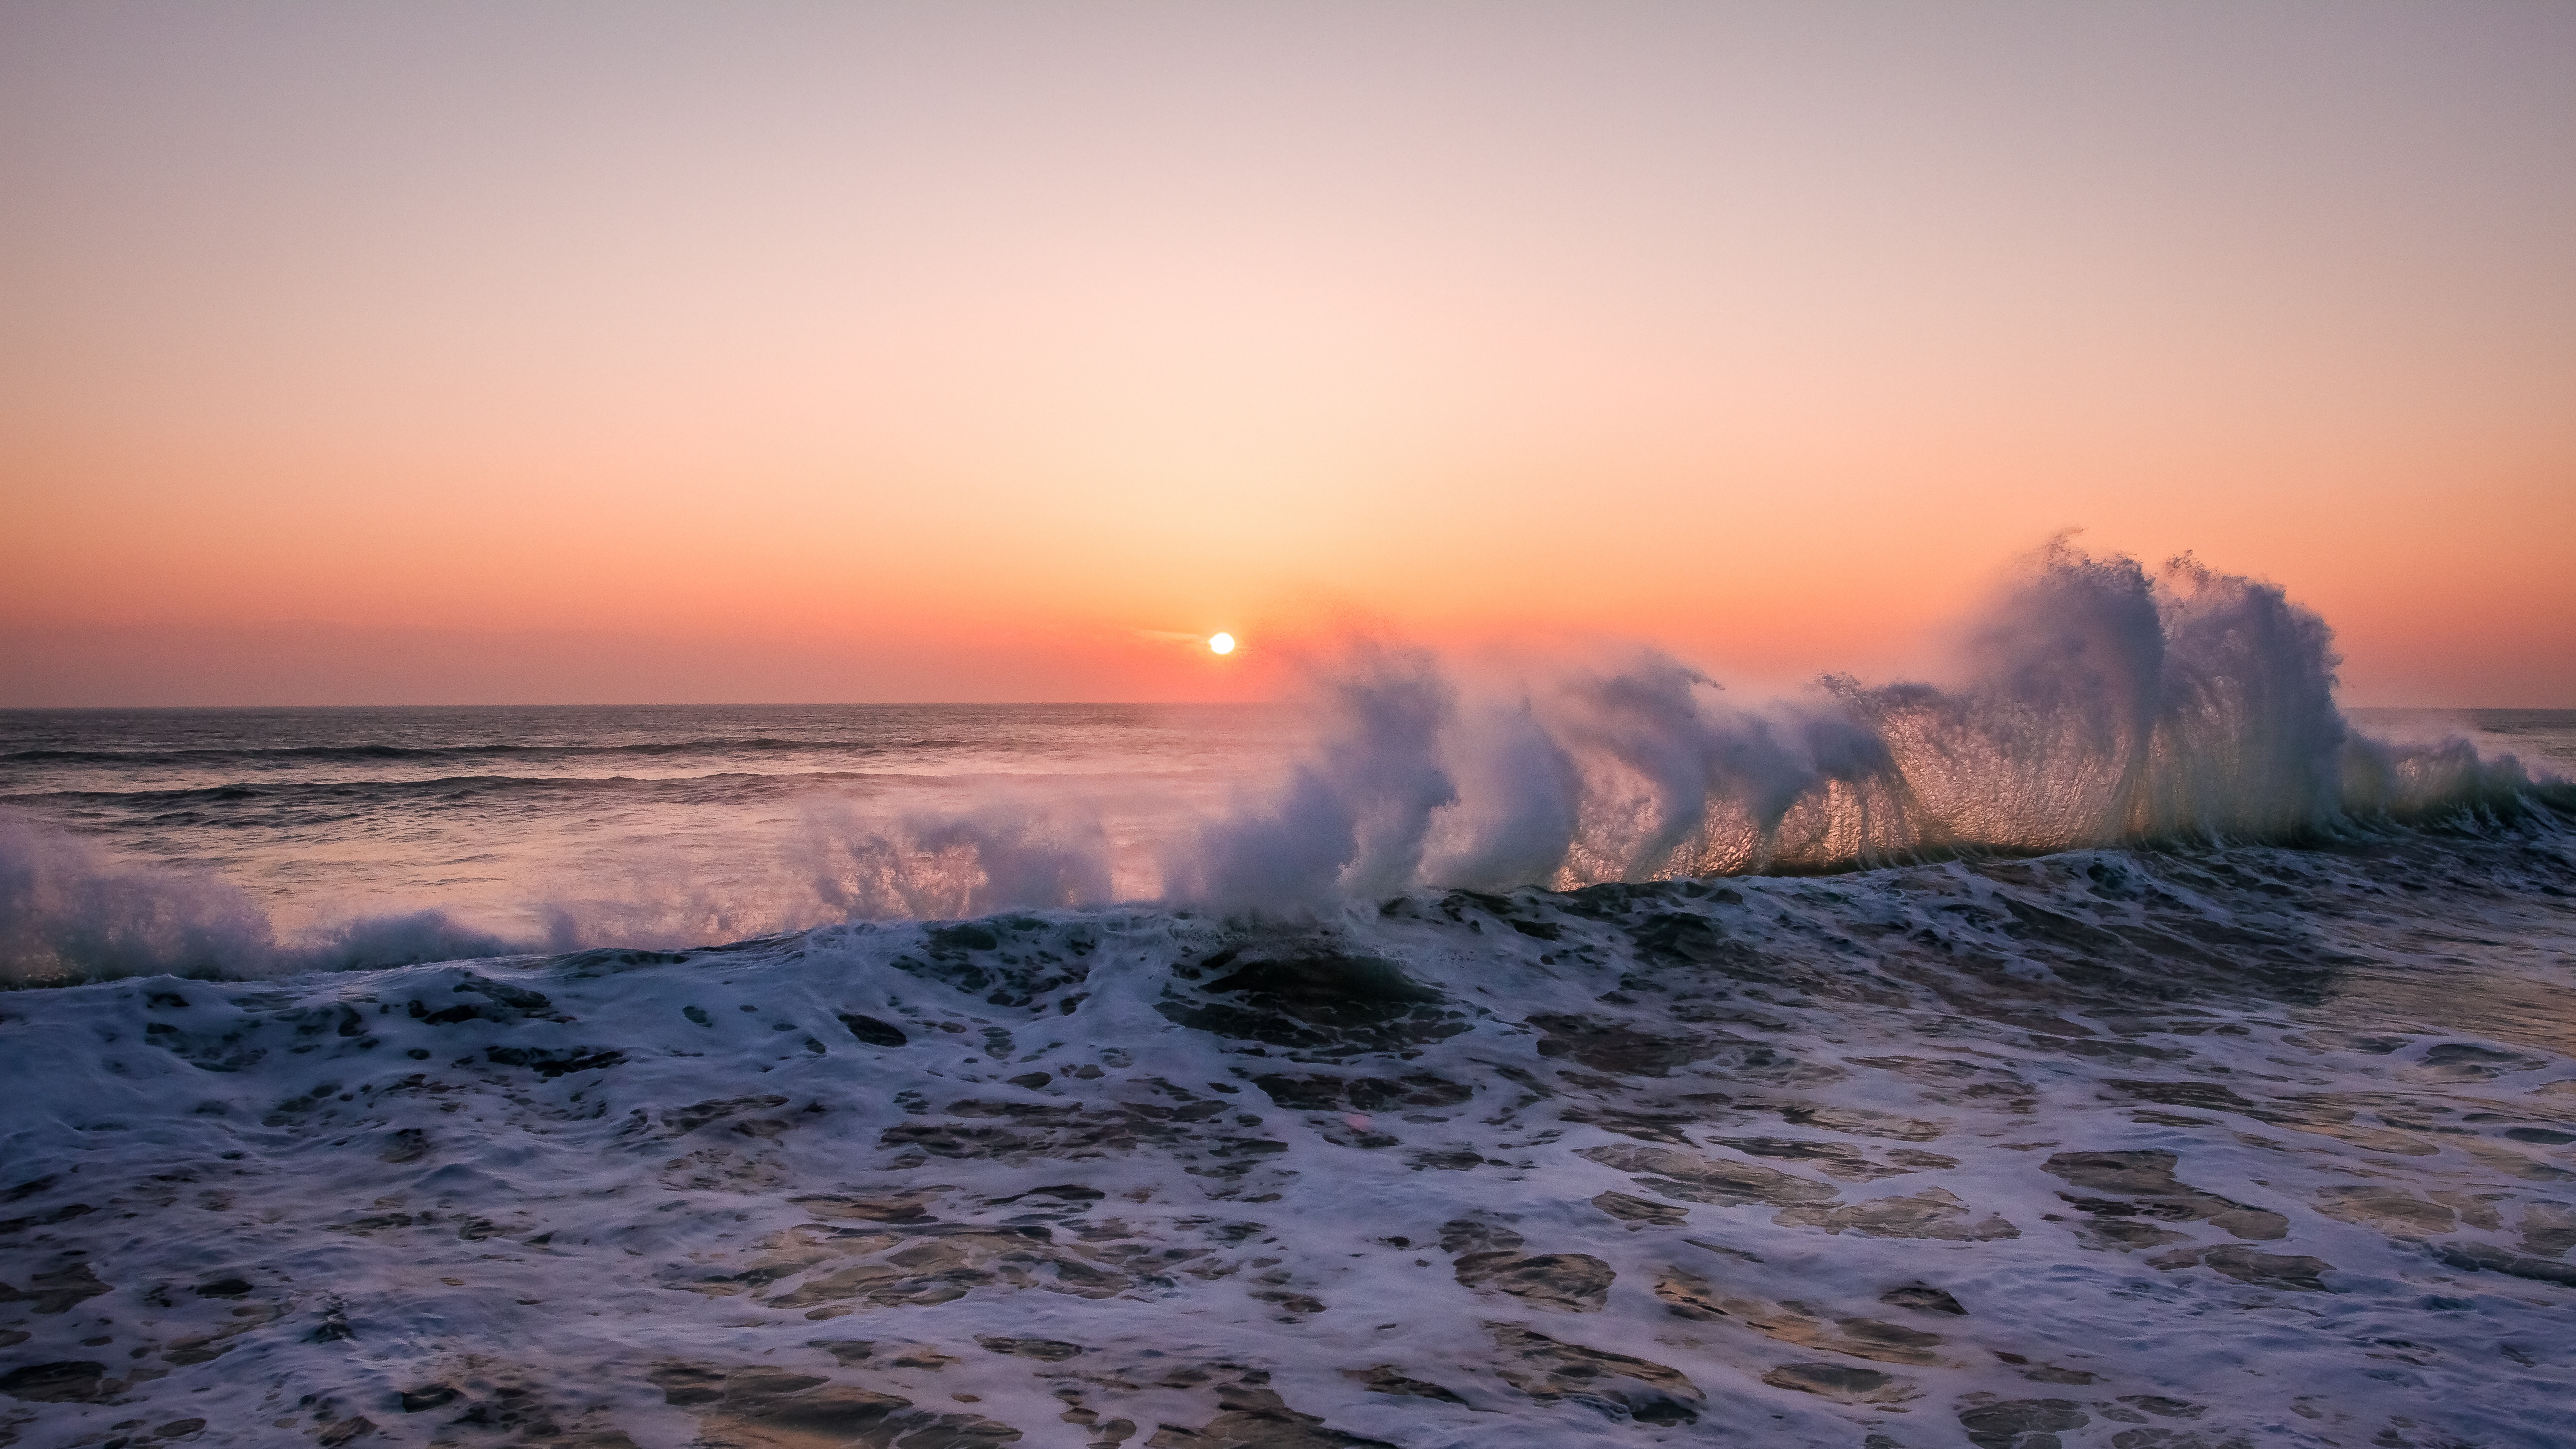
beach, sea, coast, ocean, horizon, cloud, sunrise, sunset, sunlight, morning, shore, wave, dawn, dusk, evening, afterglow, atmospheric phenomenon, wind wave